Notre-Dame-d'Estrées-Corbon

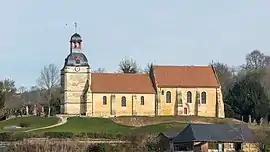
The church in Notre-Dame-d'Estrées

Notre-Dame-d'Estrées-Corbon is a commune in the department of Calvados in the Normandy region in northwestern France. It was formed in January 2015 by the merger of the communes of Corbon and Notre-Dame-d'Estrées.